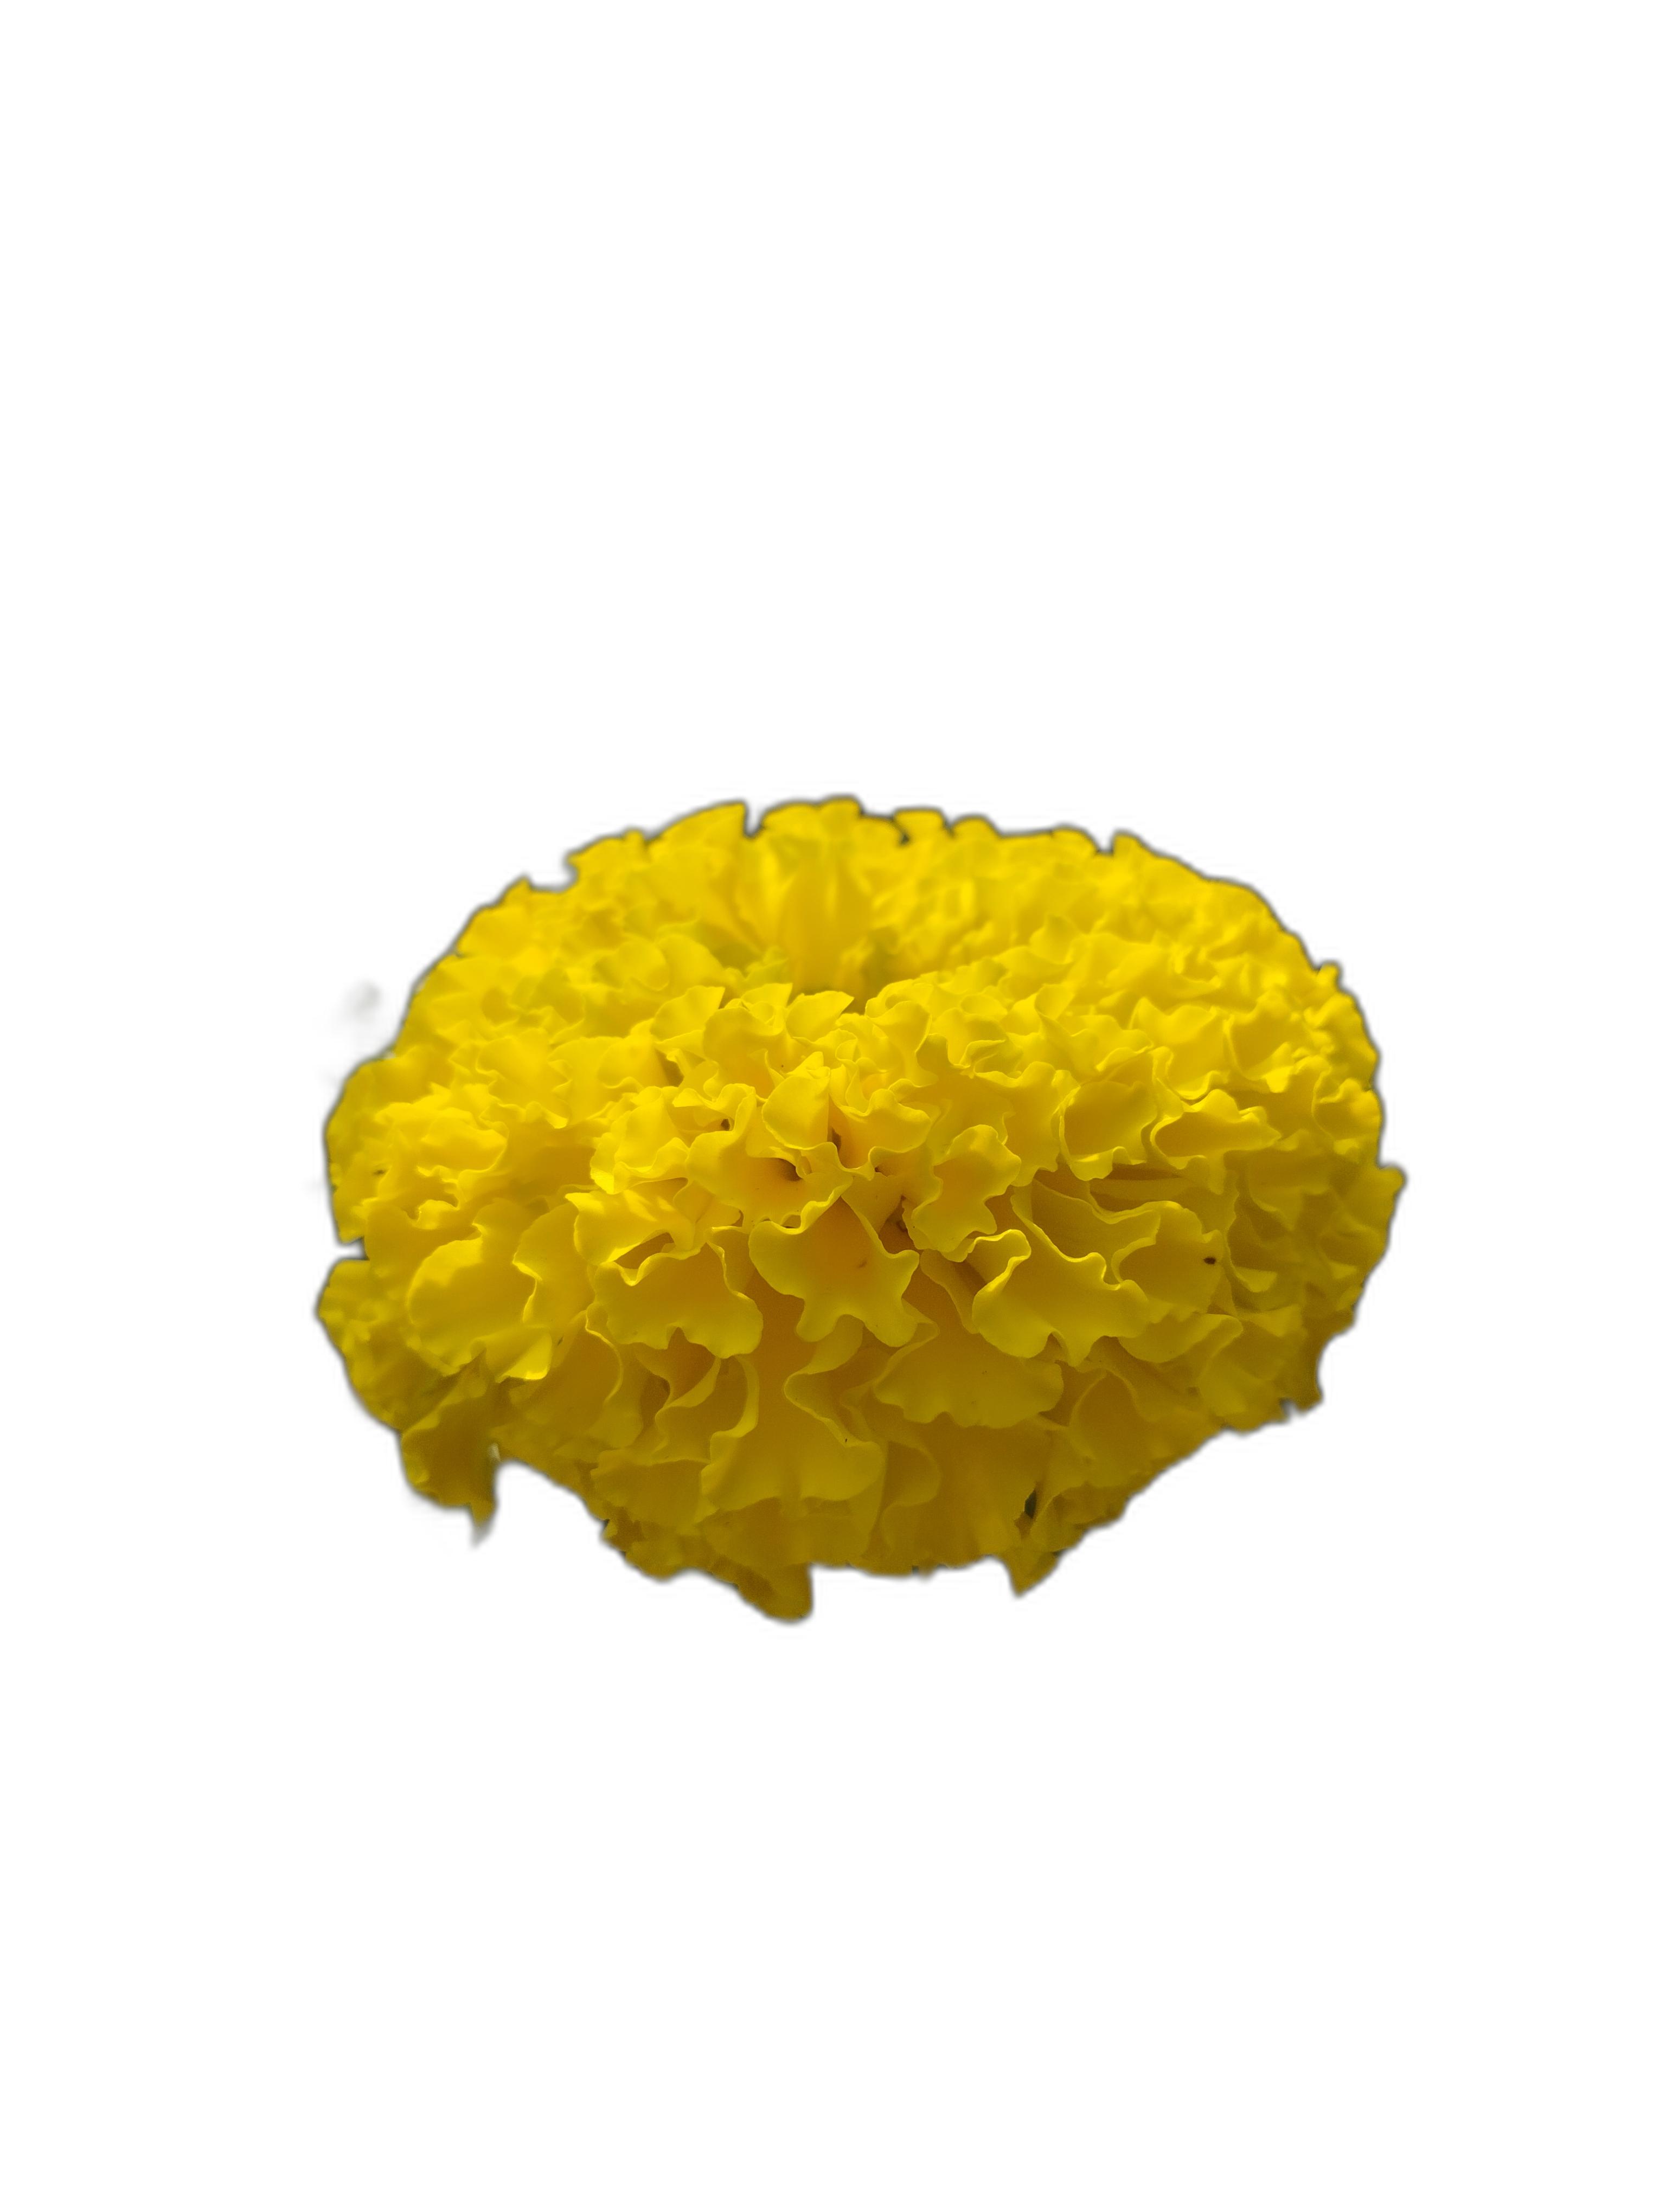
Label: Marigold